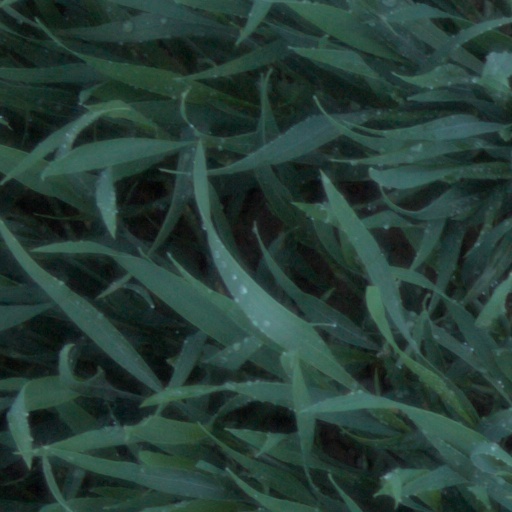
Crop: wheat